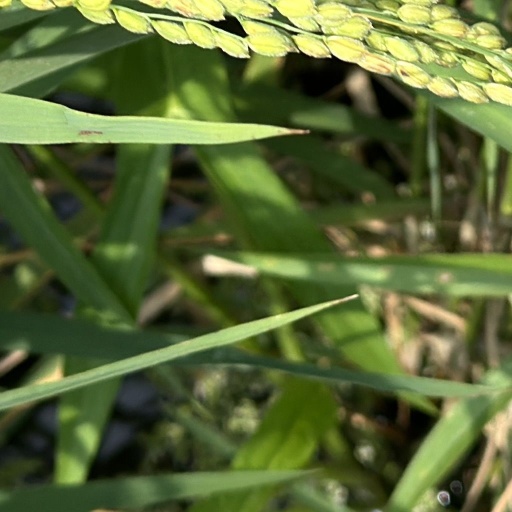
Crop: rice